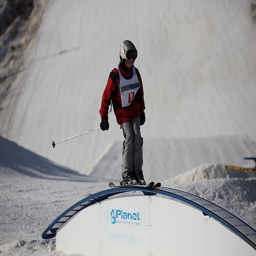
The skier is skiing over an interesting arch trick.
A man riding a pair of skis on top of a ramp.
A person in a ski competition about to ski.
A young skier riding upwards on a ramp.
A snow boarder stands a top f a hill